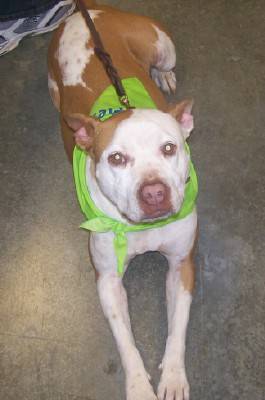
Label: dog